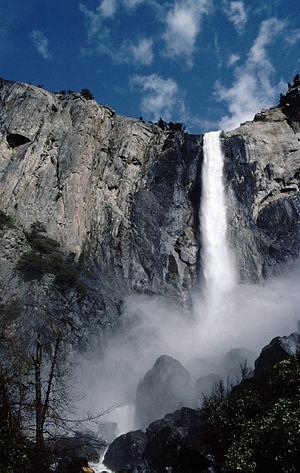
La chute du Voile de la Mariée, en anglais Bridalveil Fall, est une chute d'eau qui se jette dans la vallée de Yosemite en Californie. Elle mesure environ 189 mètres de hauteur, ce qui en fait la 431ᵉ plus grande du monde. Elle coule toute l'année, mais elle est la plus belle à la fin du printemps et au début de l'été, lorsqu'elle est alimentée par les eaux de fonte. Elle occupe le fond d'une vallée suspendue. Son nom, chute d'eau du voile de la mariée, évoque sa légèreté et ses mouvements lorsque le vent souffle.